YG Entertainment

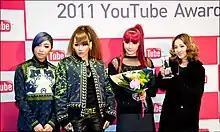
2NE1 debuted in 2009 as the first major girl group under YG and became the first group to achieve nine number-one songs on the Gaon Digital Chart.

Following Se7en's success, YG formed its first idol group Big Bang in 2006. Despite an initial lukewarm reception, the group's breakthrough the following year and their consistent popularity have made them one of the biggest and most bankable boy bands in the world. This was followed by YG's first successful girl group 2NE1 in 2009, who, prior to their split in 2016, were considered one of the most successful and popular girl groups in South Korea. Similarly to Seven, both groups conducted successful careers in Japan.